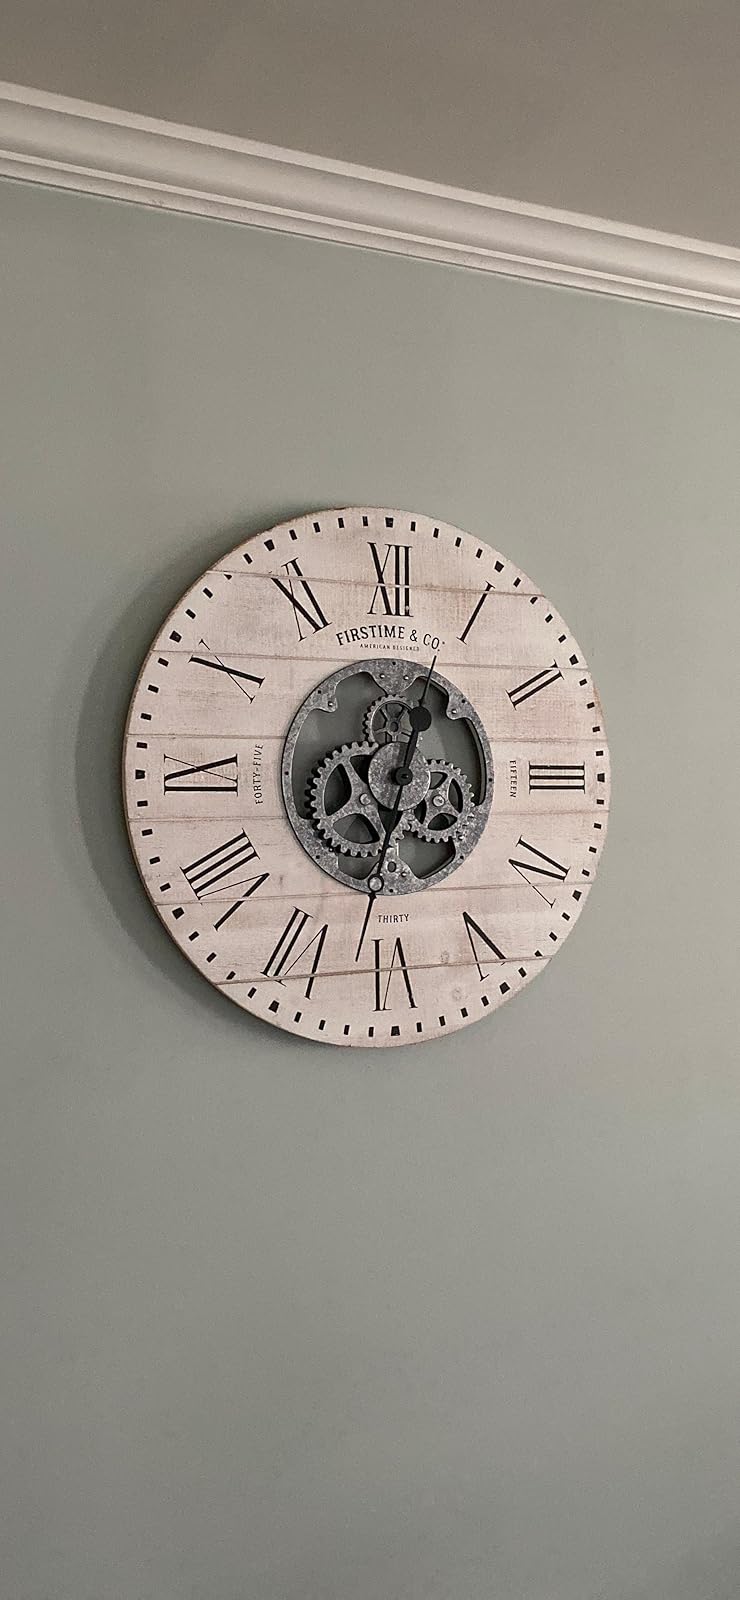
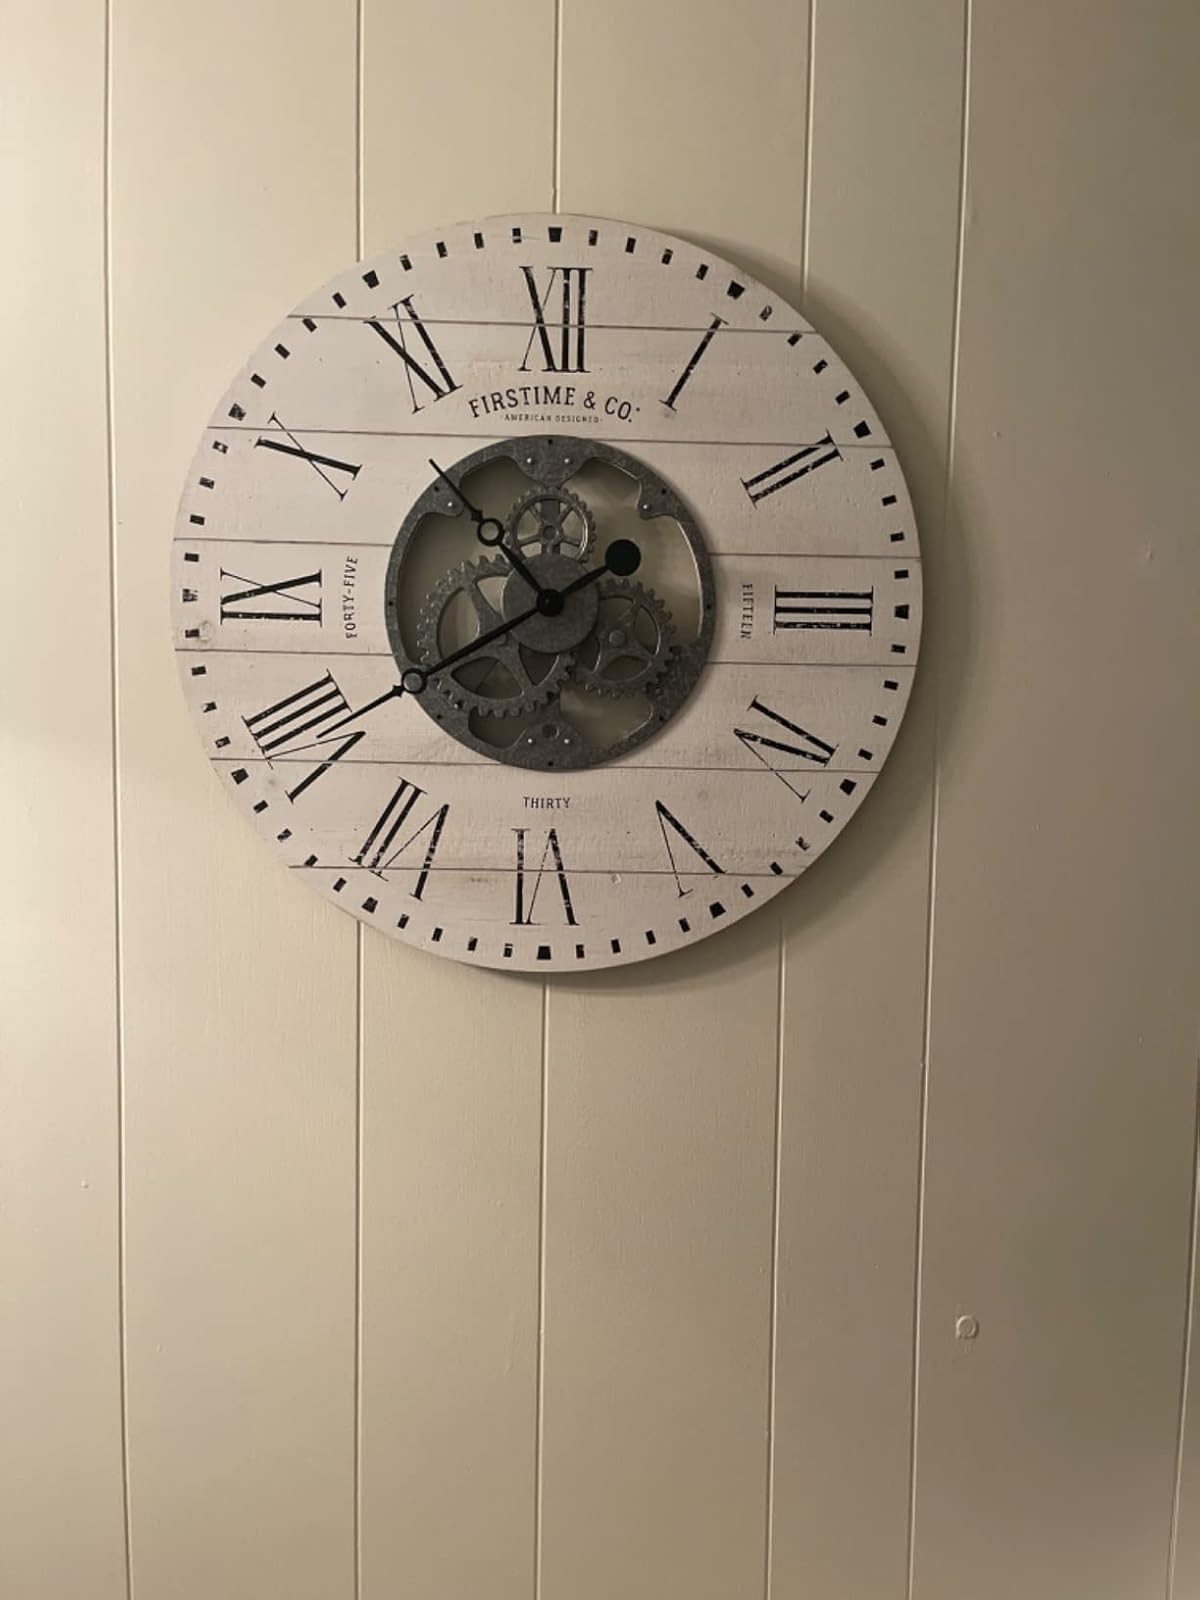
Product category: clock
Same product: yes